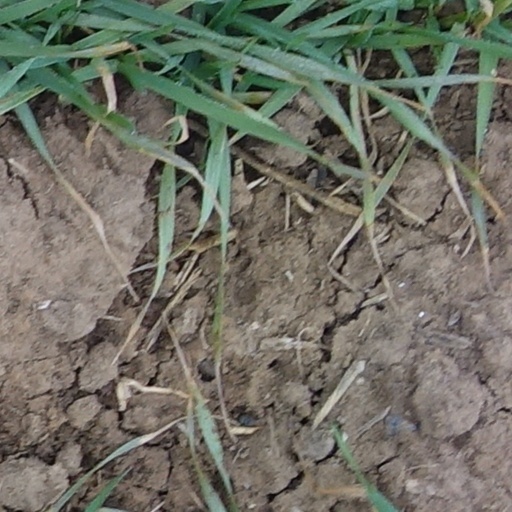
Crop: wheat